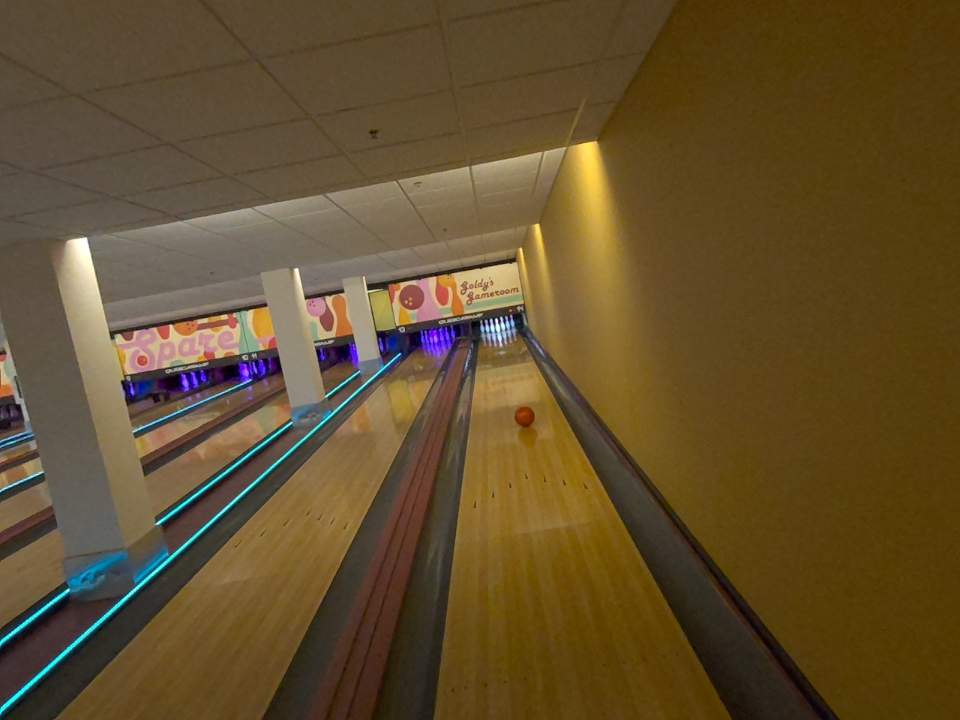
Object: bowling_ball